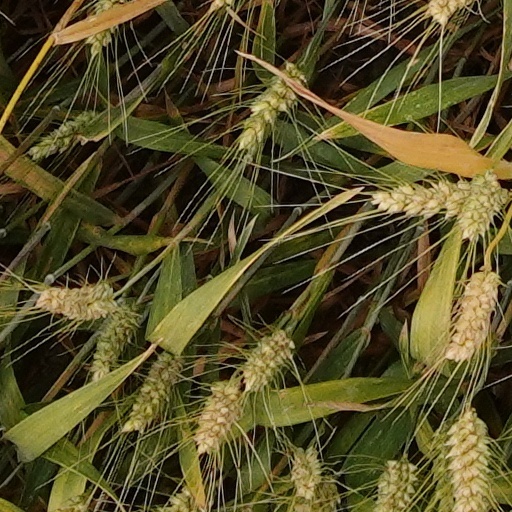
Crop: wheat